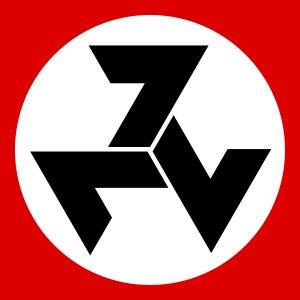
L'extrême droite est une famille politique aux contours relativement flous. Ainsi, ce terme peut qualifier les courants fascistes ou nazis, des groupes traditionalistes, intégristes ou fondamentalistes, des attitudes racistes ou différencialistes, jusqu'à certains partis nationalistes ou populistes.
Le néonazisme est l'ensemble d'idéologies et de mouvements se réclamant du national-socialisme « historique ». Considérant que le nazisme avait disparu en 1945, avec la mort d'Adolf Hitler et la chute du IIIᵉ Reich, les politologues nommèrent ces idéologies « néonazisme ».
Eugène Ney Terre'Blanche, né le 31 janvier 1941 et mort le 3 avril 2010, était un policier sud-africain reconverti en fermier et surtout le chef de file du Mouvement de résistance afrikaner, mouvement politique paramilitaire afrikaner, farouche partisan de l'apartheid et de l'établissement d'un Volkstaat.